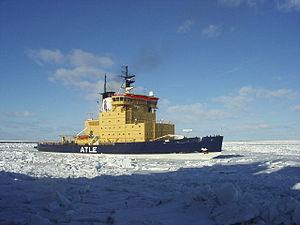
En Suède, la flotte de brise-glace est, en 2012, composée de dix navires qui interviennent le long des côtes afin de permettre aux navires marchands d'accéder aux ports suédois toute l'année. Leur activité s'étend normalement de la nouvelle année à la fin du mois de mai. Les brise-glace ont fait leur apparition en Suède à la fin du XIXᵉ siècle, et depuis 1926 ils sont placés sous le contrôle de l'État au travers de l'administration maritime suédoise. La direction des brise-glace a son siège à Norrköping.